Fish Meat

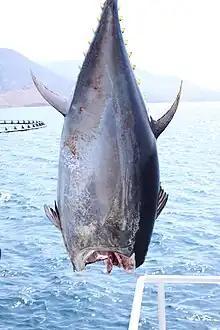
Harvested Atlantic bluefin tuna in Turkey at tuna ranch

Caplow decides that the ideal fish farm uses a minimal amount of energy, cause a minimal amount of pollution and involve growing fish that are as low on the food chain as possible.